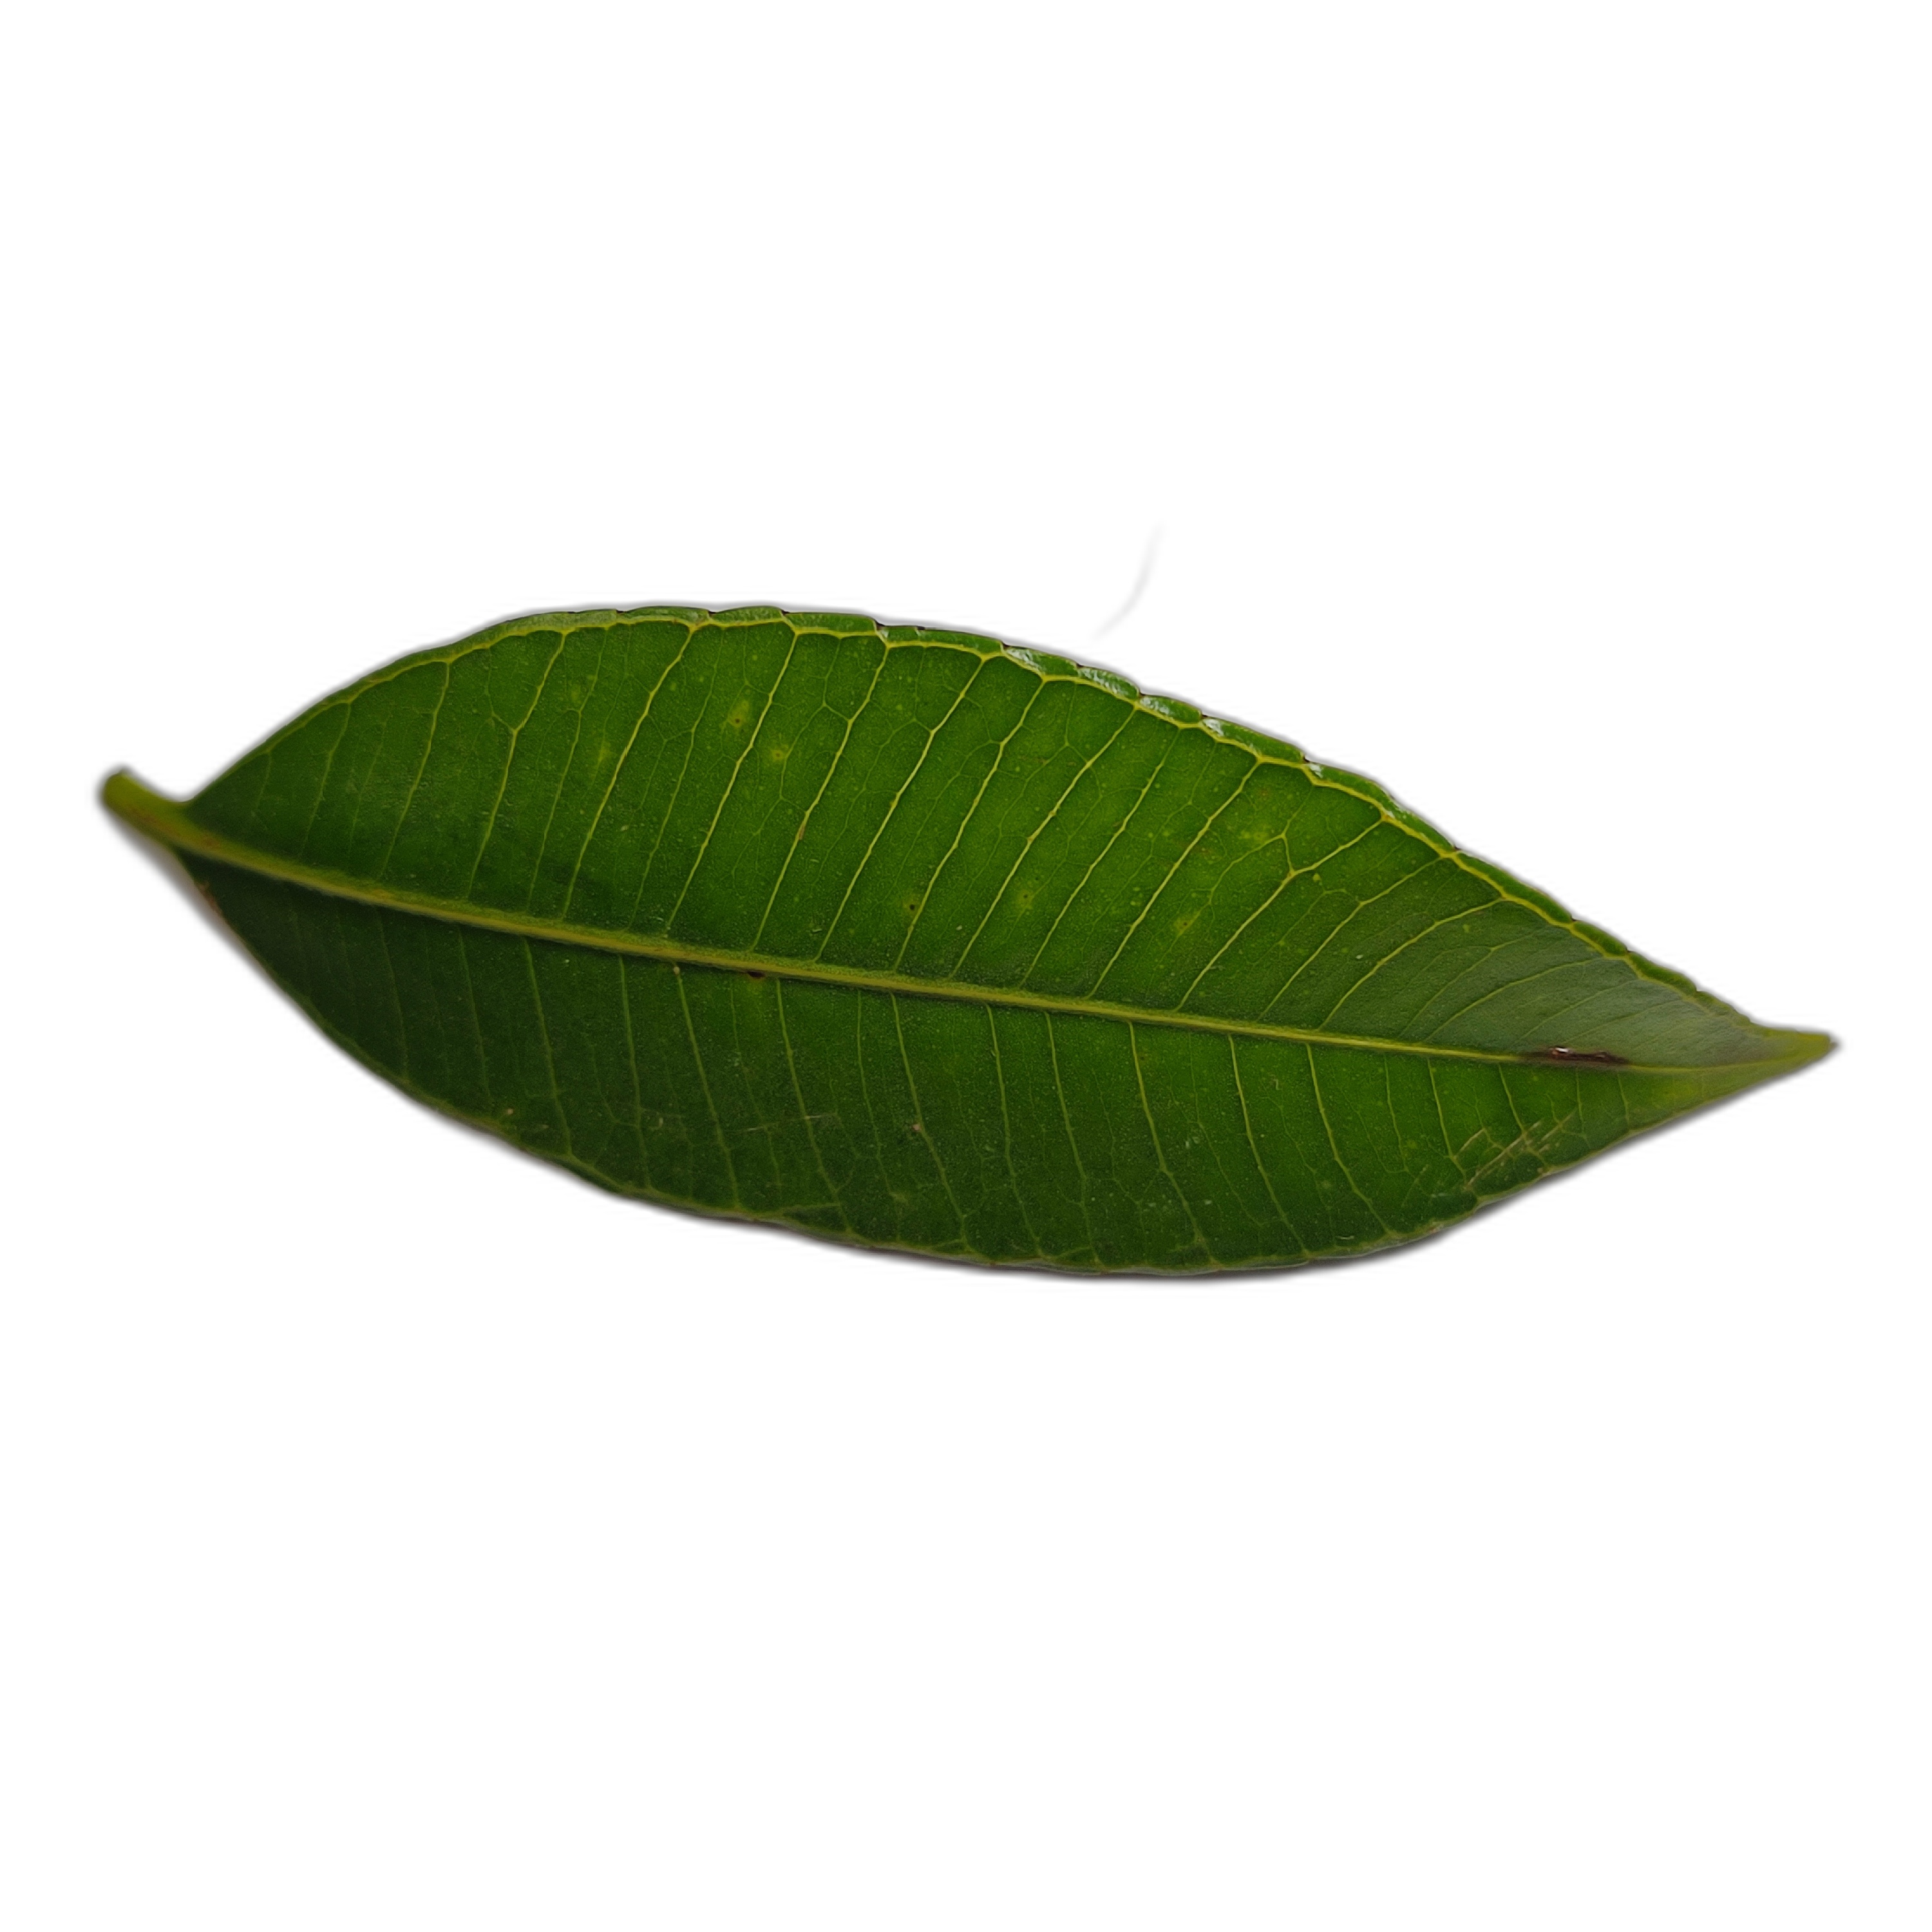
Label: not_healthy